Rosie Anderson

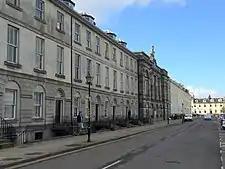
Rose Terrace was named for Anderson by her husband during their short marriage

On 6 February 1792, at the age of sixteen, she married Thomas Hay Marshall, with the promise of a dowry of £3,000. Anderson's husband named Perth's Rose Terrace for her. The couple lived at the corner of Rose Terrace and Atholl Street. Their marriage was brief, Rosie having had an affair with Thomas Bruce, 7th Earl of Elgin, who lived across Charlotte Street from the newlyweds' home. It is believed that when Hay Marshall was away from home, the Earl and Anderson "exchanged signals from their windows, sent each other frequent notes, and... [he] visited her late at night, when they sat together in the gloaming, refused to have candles brought and even blocked up the keyholes so that they should not be watched."